Ballot (automobile)

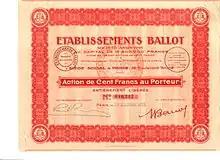
Share of the Établissements Ballot SA, issued 1925

By the time of the 19th Paris Motor Show in October 1924, Ballot was established in the market place as a producer of expensive road going cars with spectacular performance. The 2-litre sports tourer again appeared on the manufacturer's stand at the show. The car still used a four cylinder overhead camshaft 1,994 cc engine, and it sat on a wheelbase. It was priced, in bare chassis form, at 33,000 francs: Ballot also listed a "Torpedo" bodied version at 46,000 francs.